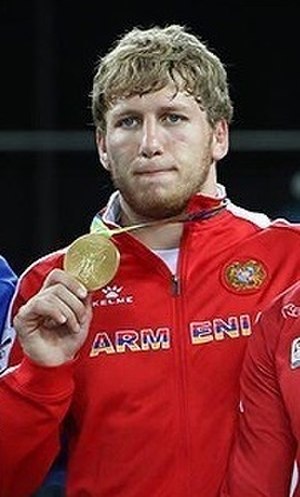
Armenien ved OL
Artur Aleksanyan vandt Armeniens eneste guldmedalje ved sommer-OL 2016. Medaljen blev vundet i græsk-romersk brydning, 98 kg klassen.
Armenien deltog første gang i de olympiske lege ved vinter-OL 1994 i Lillehammer. Tidligere deltog armenske udøvere som en del af Sovjetunionen, og i 1992 som en del af SNG. Armenien har deltaget som selvstændig nation i samtlige olympiske lege siden 1994.